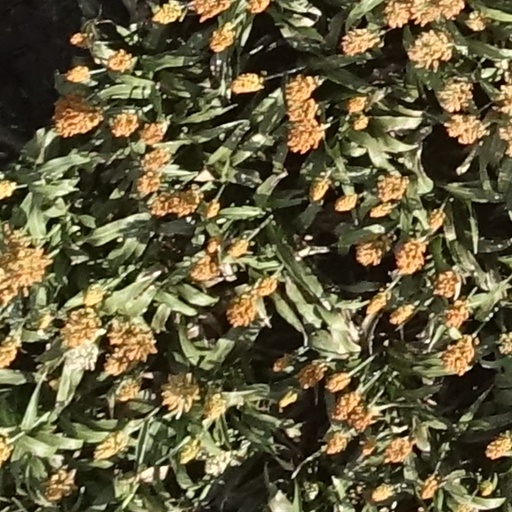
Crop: sorghum